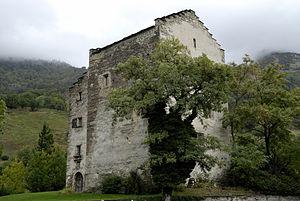
Cette liste présente les biens culturels d'importance nationale dans le canton du Valais. Cette liste correspond à l'édition 2009 de l'Inventaire Suisse des biens culturels d'importance nationale pour le canton du Valais. Il est trié par commune et inclus : 58 bâtiments séparés, 16 collections, 15 sites archéologiques et deux cas particuliers.